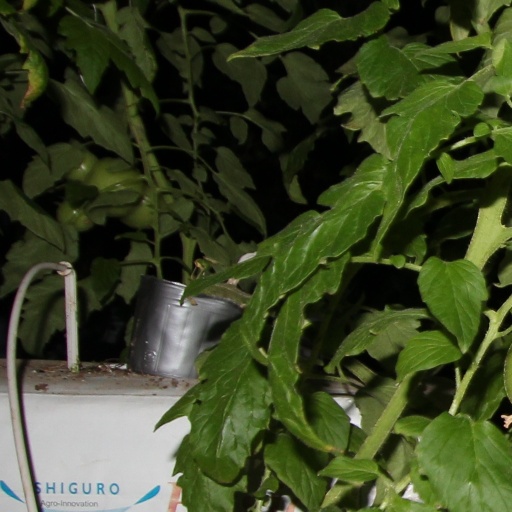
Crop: tomato